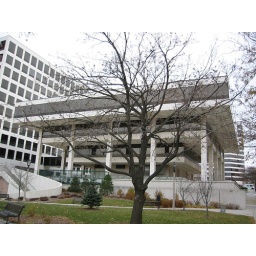
The inverted pyramid style of the building reminded me of the tree in the foreground